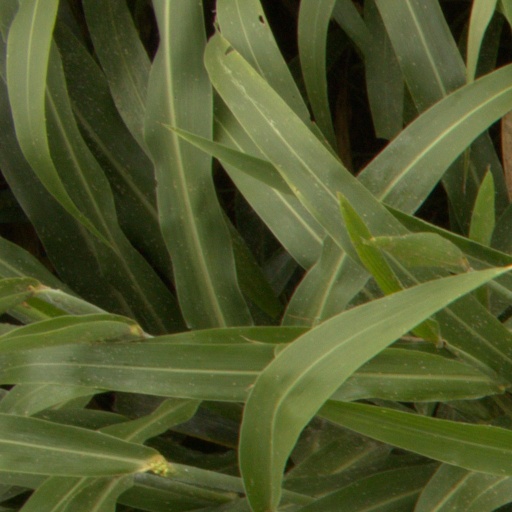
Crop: sorghum